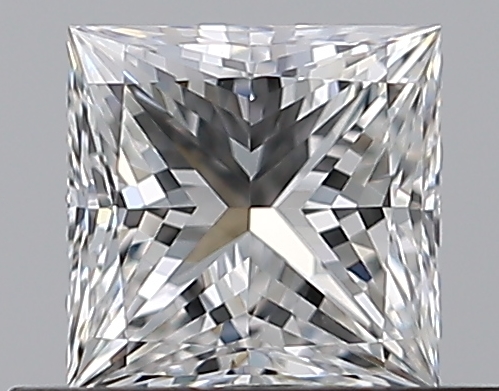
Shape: princess
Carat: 0.5
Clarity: VS1
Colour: G
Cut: EX
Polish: VG
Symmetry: VG
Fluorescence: N
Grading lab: GIA
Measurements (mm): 4.38 x 4.35 x 3.15